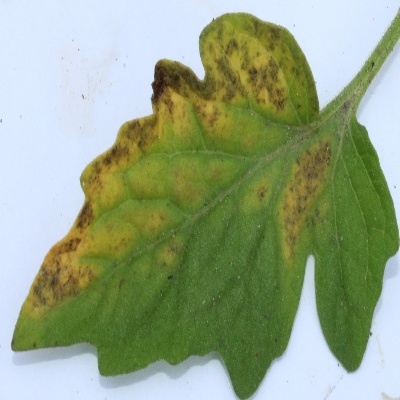
Crop: Tomato
Condition: septoria leaf spot